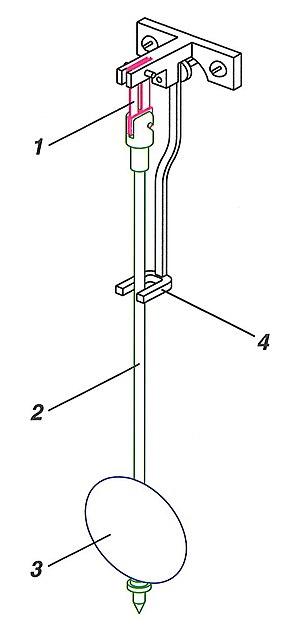
Pendule d'horloge
Le résonateur horloger est responsable de fixer, de façon la plus stable possible, une fréquence d'oscillation. Associé au système de comptage et d'entretien, il forme l'oscillateur, appelé parfois régulateur, et fournit ainsi un moyen de mesure du temps.